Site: brandenburg
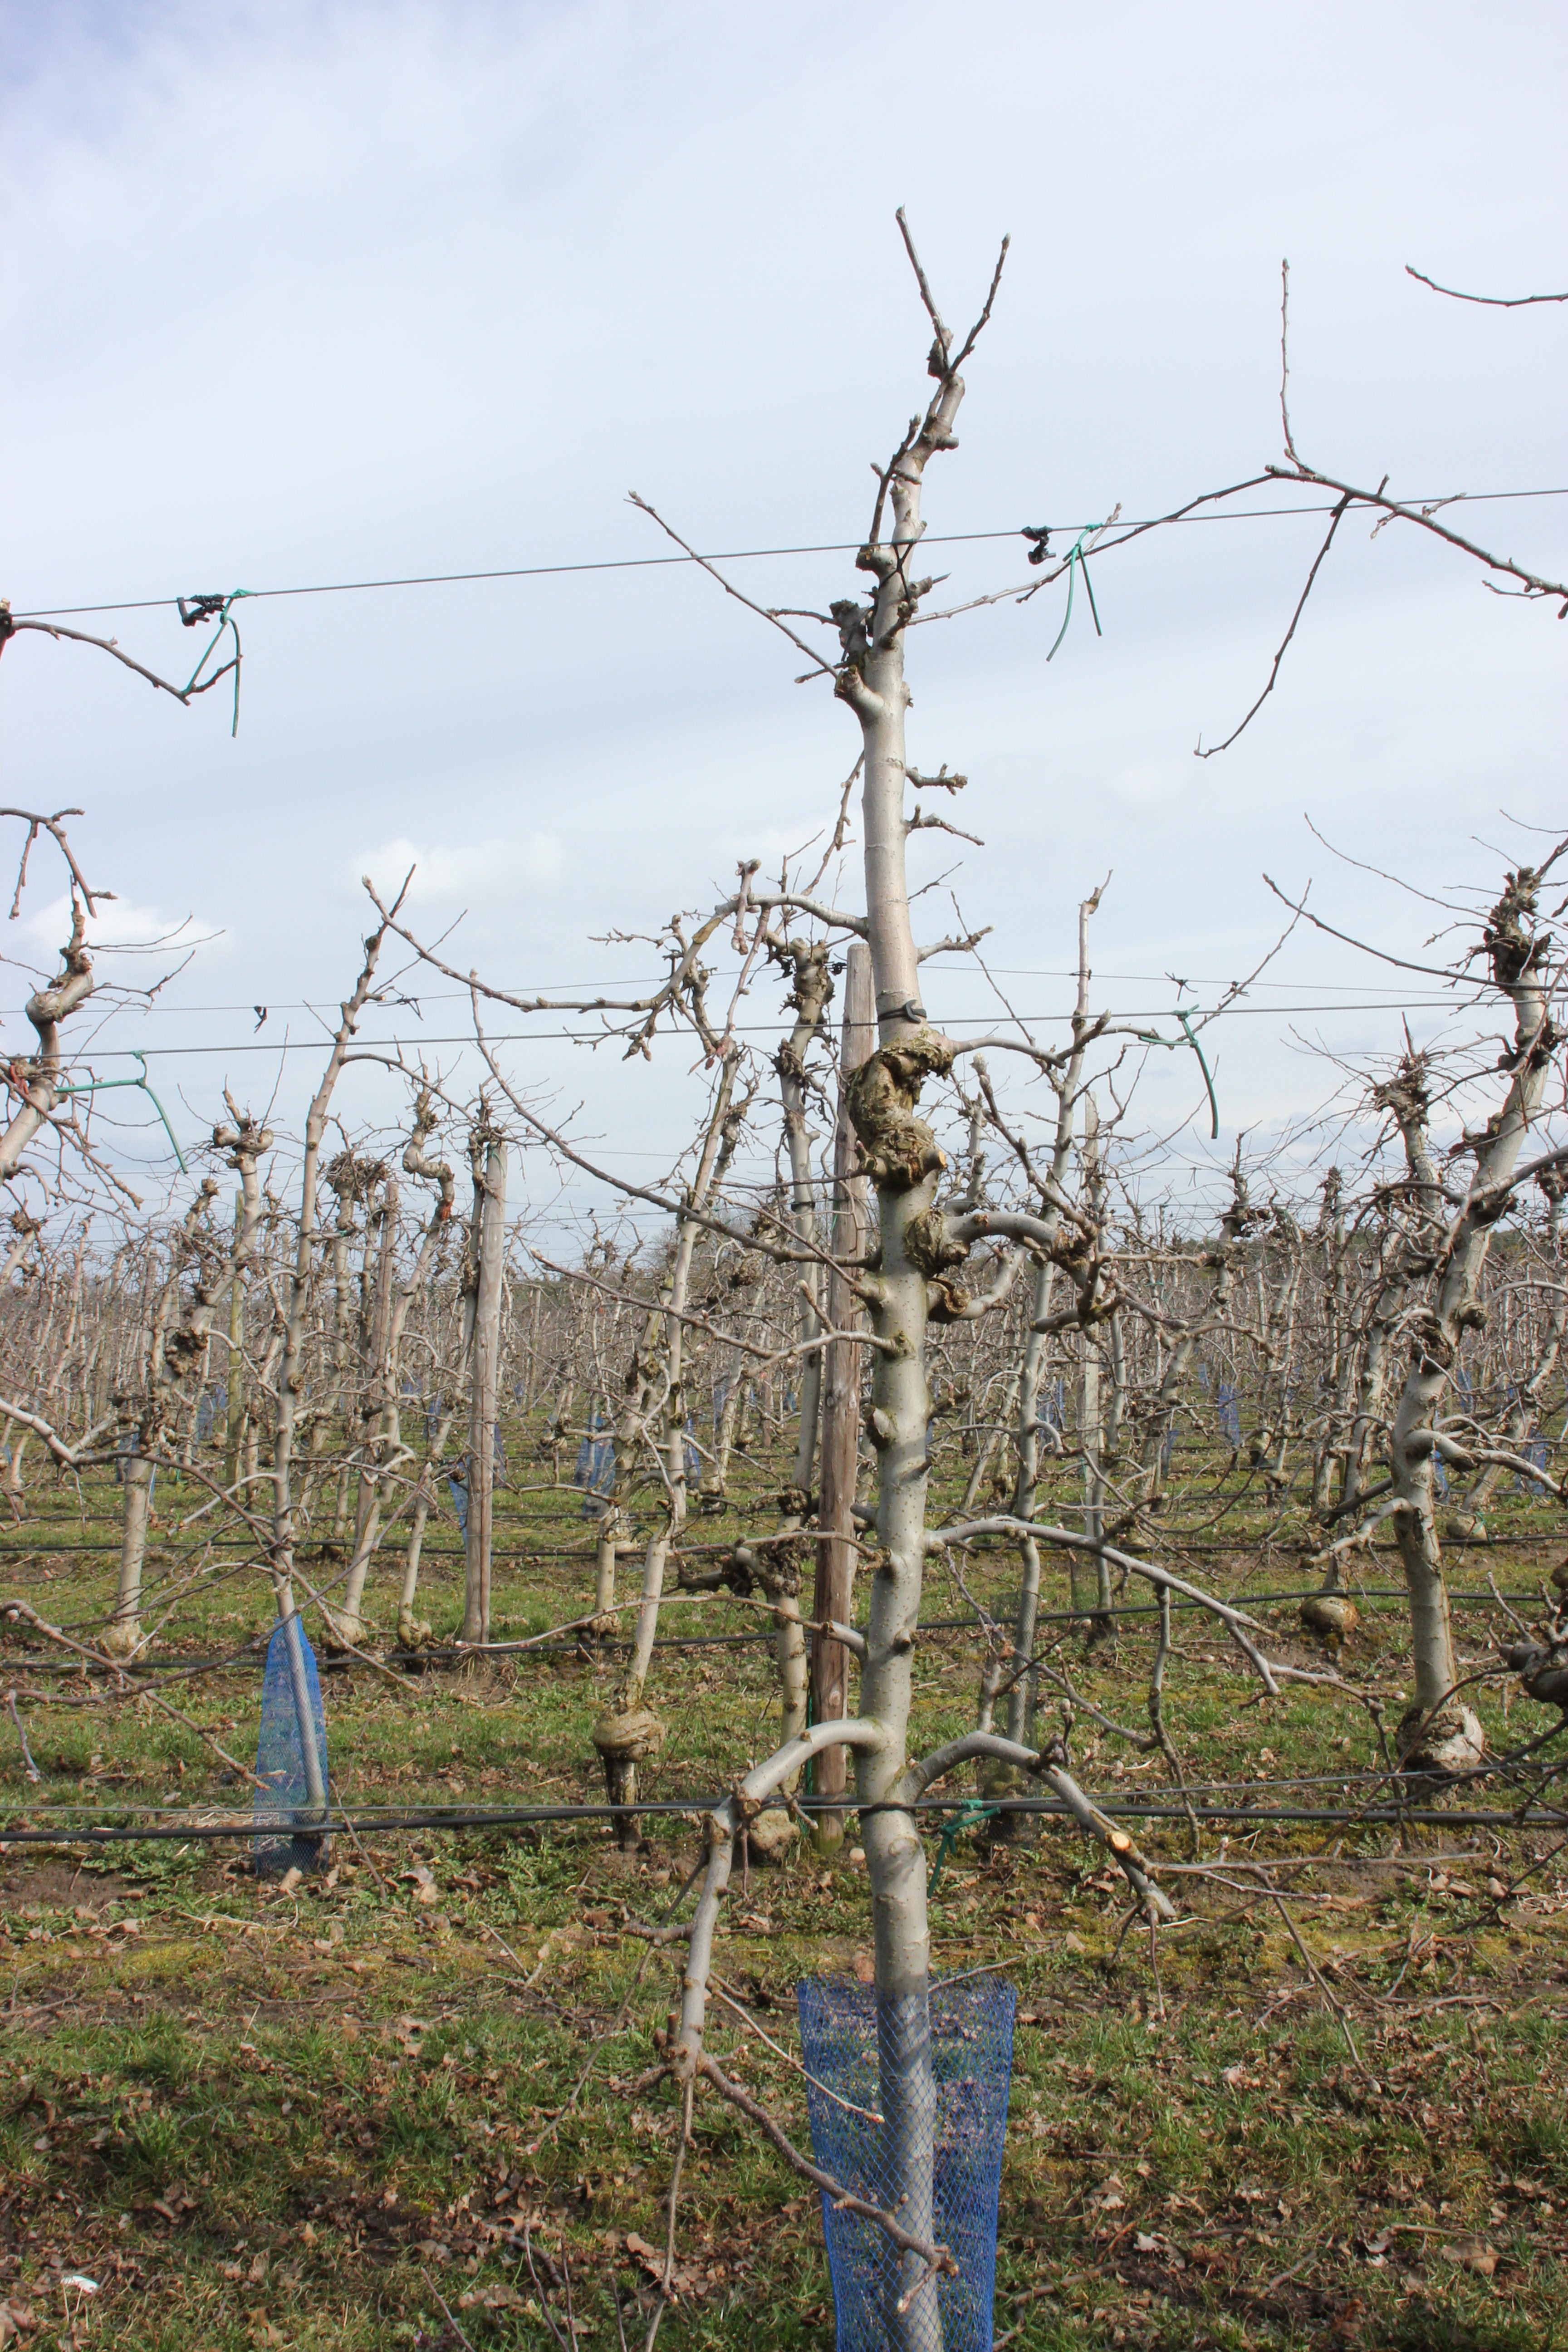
Growth stage (BBCH 01): Bud development